Marie Antoinette and Her Children

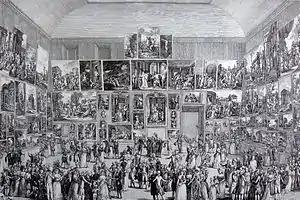
"Exhibition at the Salon of 1787" by Pietro Antonio Martini

In July 1785, Marie Antoinette's reputation was tarnished by the Affair of the Diamond Necklace. Despite her lack of personal involvement in the affair, public opinion turned against her. In an effort to improve public perception of the queen, later that year, Élisabeth Vigée Le Brun was commissioned by Louis XVI to paint an official portrait depicting Marie Antoinette sympathetically. The focus was to be on Marie Antoinette as a queen and, more importantly, a mother; as such, the painting shows her surrounded by her children and wearing little jewellery. To further engage the public's sympathy, Vigée Le Brun left an empty cradle in the place of the queen's youngest child, Sophie-Hélène-Béatrix, who died shortly before the painting was completed.